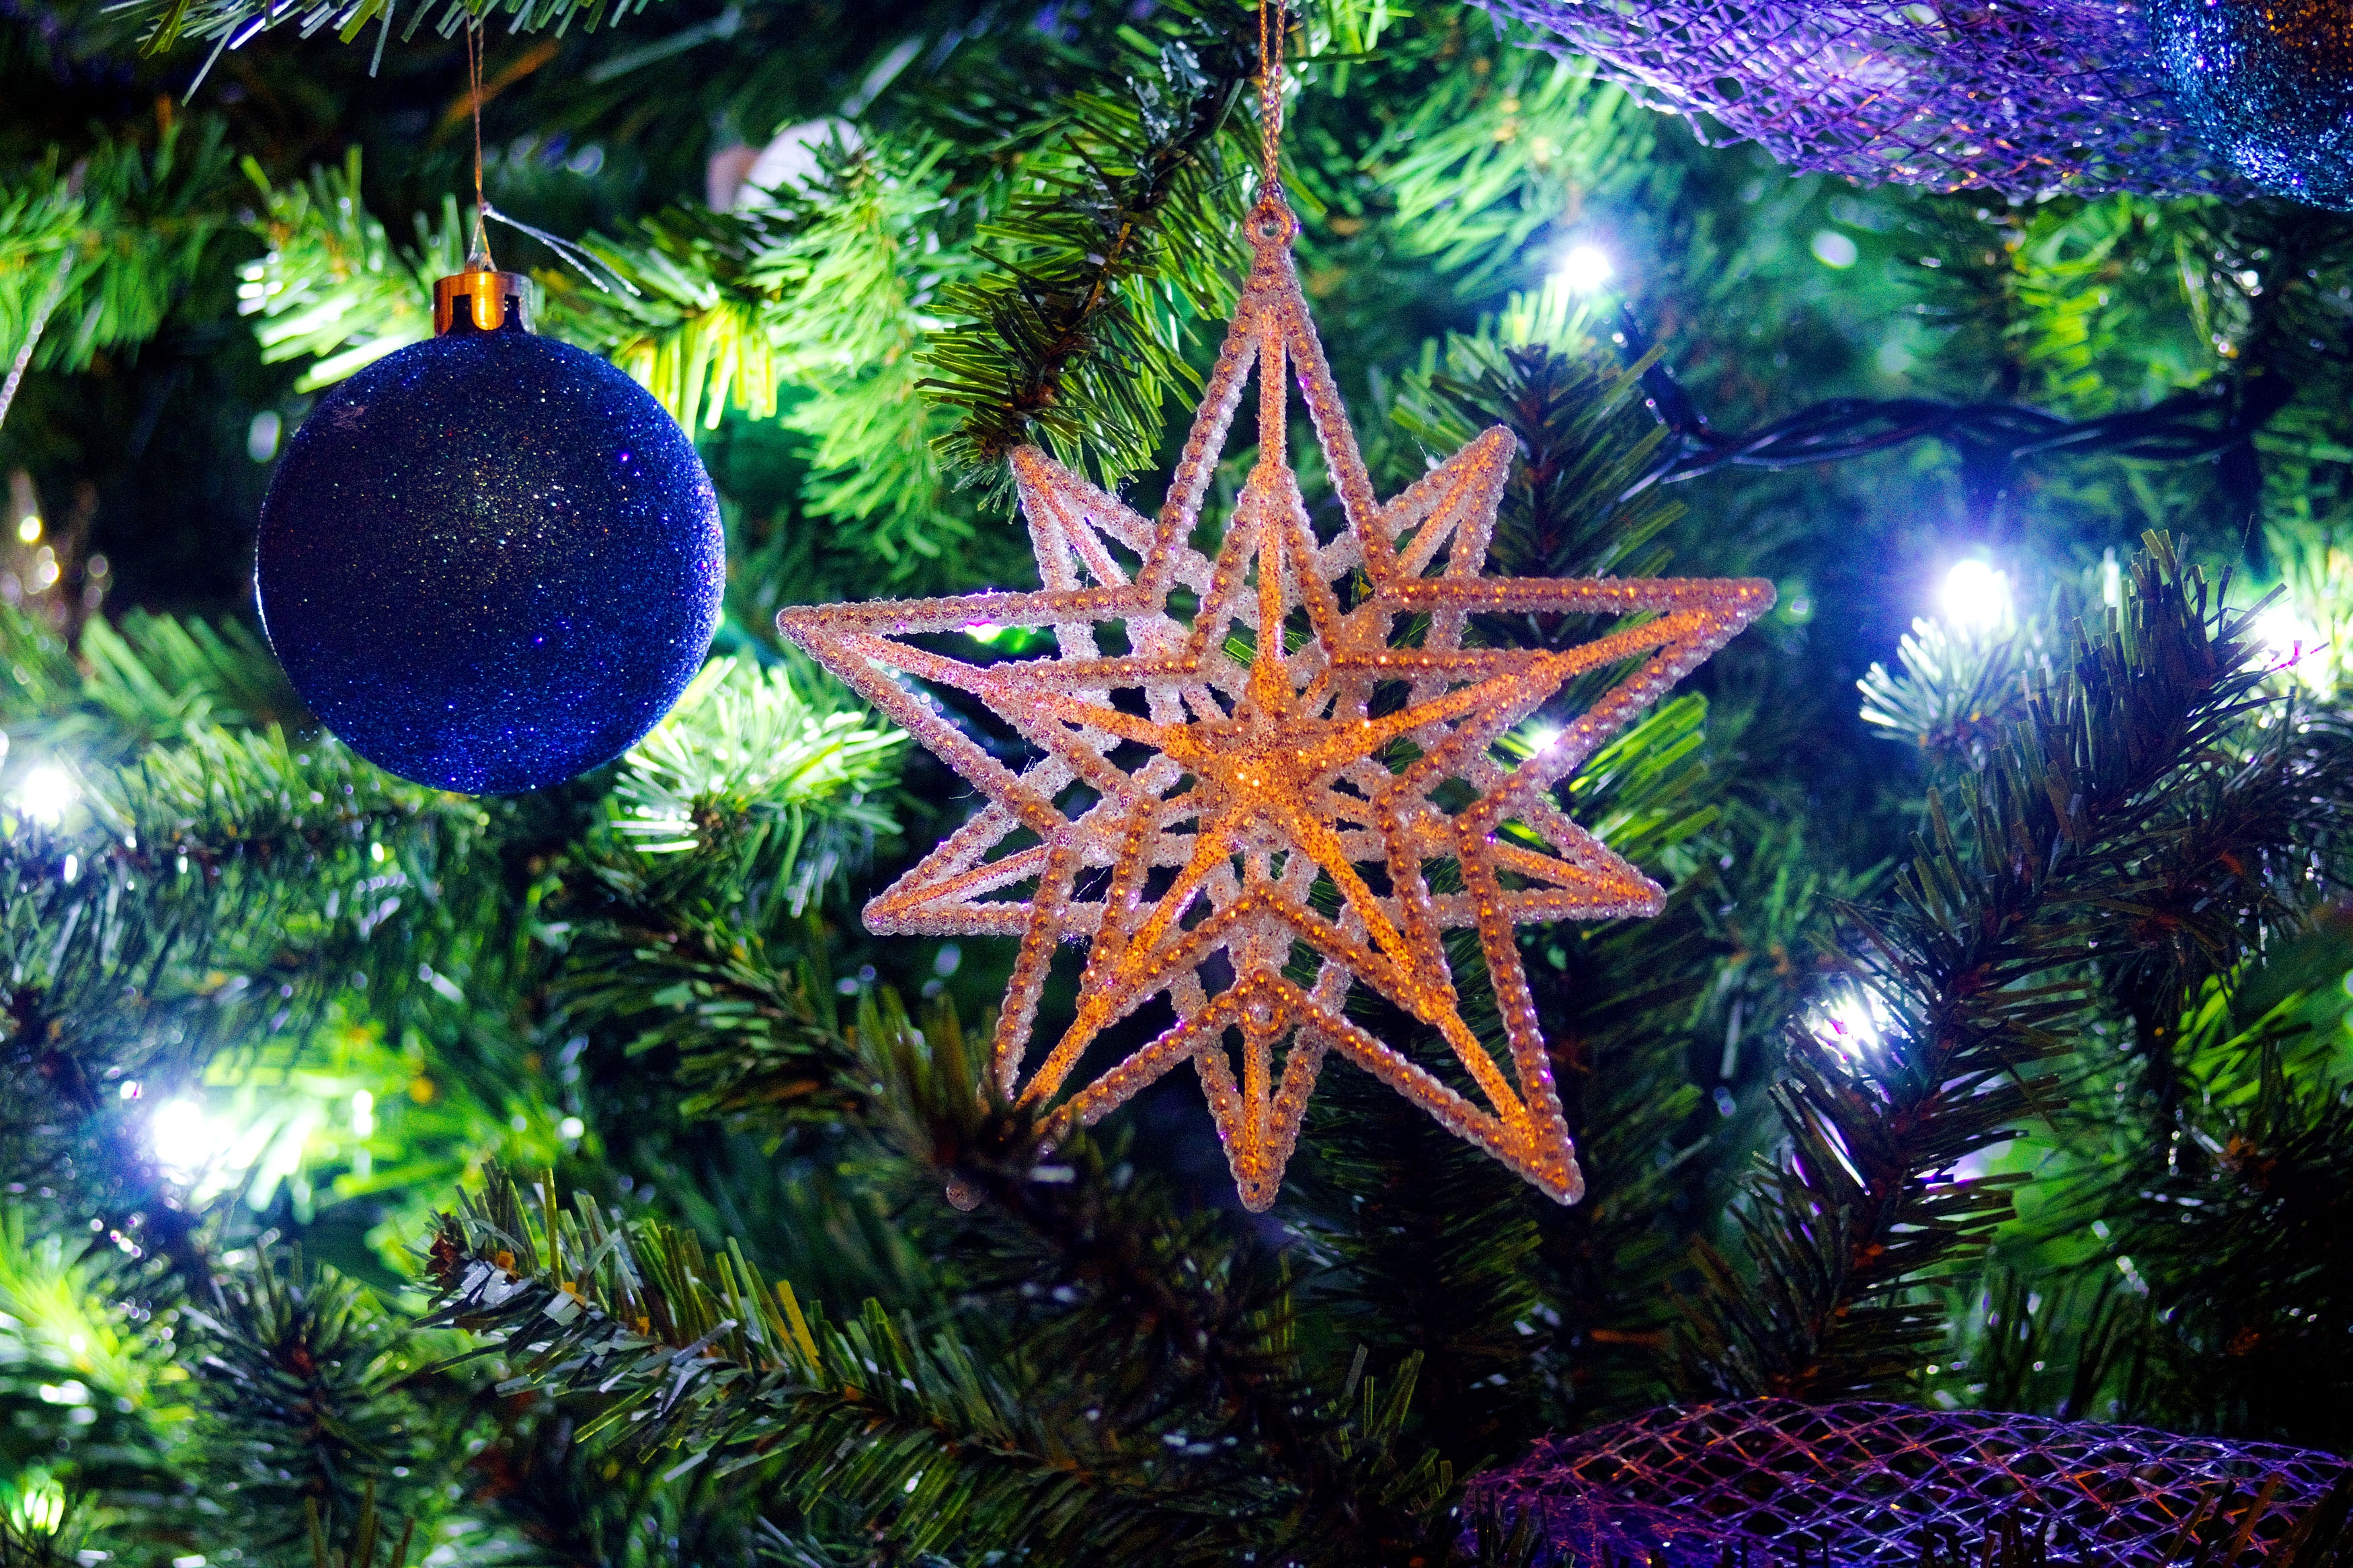
tree, branch, music, star, photo, waiting, red, color, child, hat, christmas, fir, decor, christmas tree, santa, christmas decoration, gifts, dad, lights, colors, fun, dress, spruce, drawing, illustration, jesus, santo, image, balls, claus, decorations, santa claus, greetings, feast, ticket, amazement, merry christmas, vector, cheerfulness, woody plant, festivals